List of new churches by Temple Moore

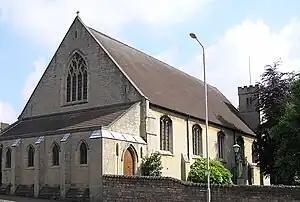
St. Mark's Church, Mansfield

Temple Moore (1856–1920) was an English architect who practised from an office in London. He was born in Tullamore, Ireland, and was the son of an army officer. He was educated at Glasgow High School, then privately. In 1875, he was articled to George Gilbert Scott, Jr. Moore set up an independent practice in 1878, but continued to work with Scott for some years, and completed some of his commissions. Moore's designs were mainly in Gothic Revival style, and although he worked in the later years of that tradition, his "artistic destiny was not to preserve an attenuating tradition but to bring to maturity a development which otherwise would have remained incomplete". Temple Moore was mainly a church architect, designing some 40 new churches and restoring or making alterations and additions to other churches, but he also designed works of different types, including country houses, memorials, schools, parish halls, and a hospital. One of Moore's pupils was Giles Gilbert Scott. In 1919 Moore's son-in-law, Leslie Moore, became a partner, and he continued the work of the practice after Temple Moore's death at his home in Hampstead in 1920.